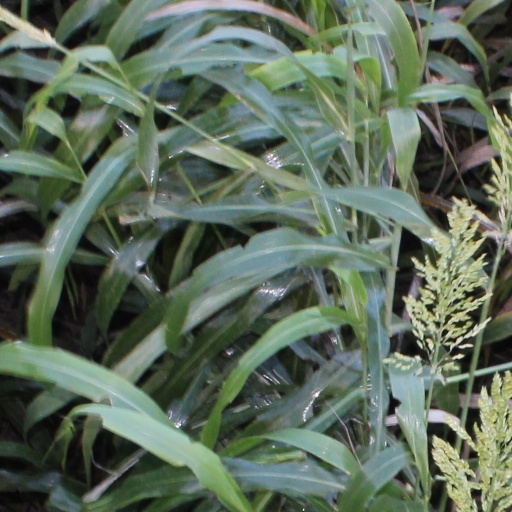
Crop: sorghum